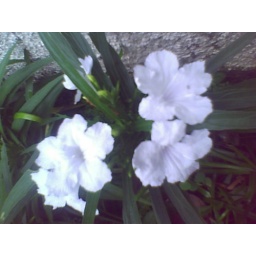
The flower of this plant come in three different colors: violet, pink and white.